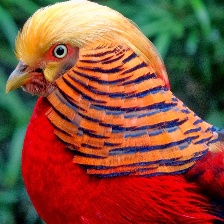
Species: GOLDEN PHEASANT
Scientific name: CHRYSOLOPHUS PICTUS